Computer History Museum Slovenia

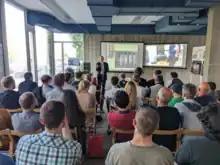
Dr Mark Baldwin holds a talk on the Enigma machine in the museum

The museum's origins are intertwined with the Cyberpipe hackerspace, which functioned as a cultural center and hacklab. Founded by Cyberpipe hackers, the museum emerged as an integral part of the hackerspace, later becoming a separate entity. Having evolved through various incarnations since 2004, the museum initially found its home in the basement space of a student organization. At one point, the museum lost its own exhibition spaces and refocused on travelling exhibitions in other institutions. The museum gained the attention of a sponsor in 2017 who acquired a quarter of the architecturally significant brutalist building designed by Miloš Bonča. They funded its renovation, with the vision of transforming it into the future home of the museum. In 2019. the museum found its home within the former commercial pavilion building.